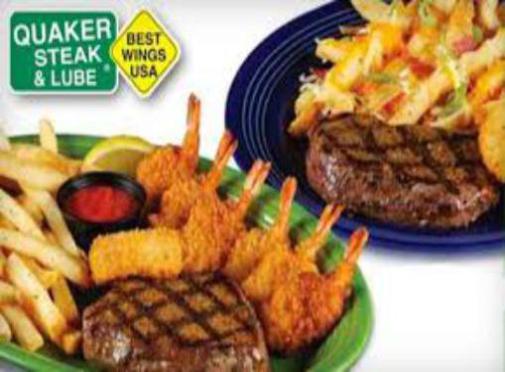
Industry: Food